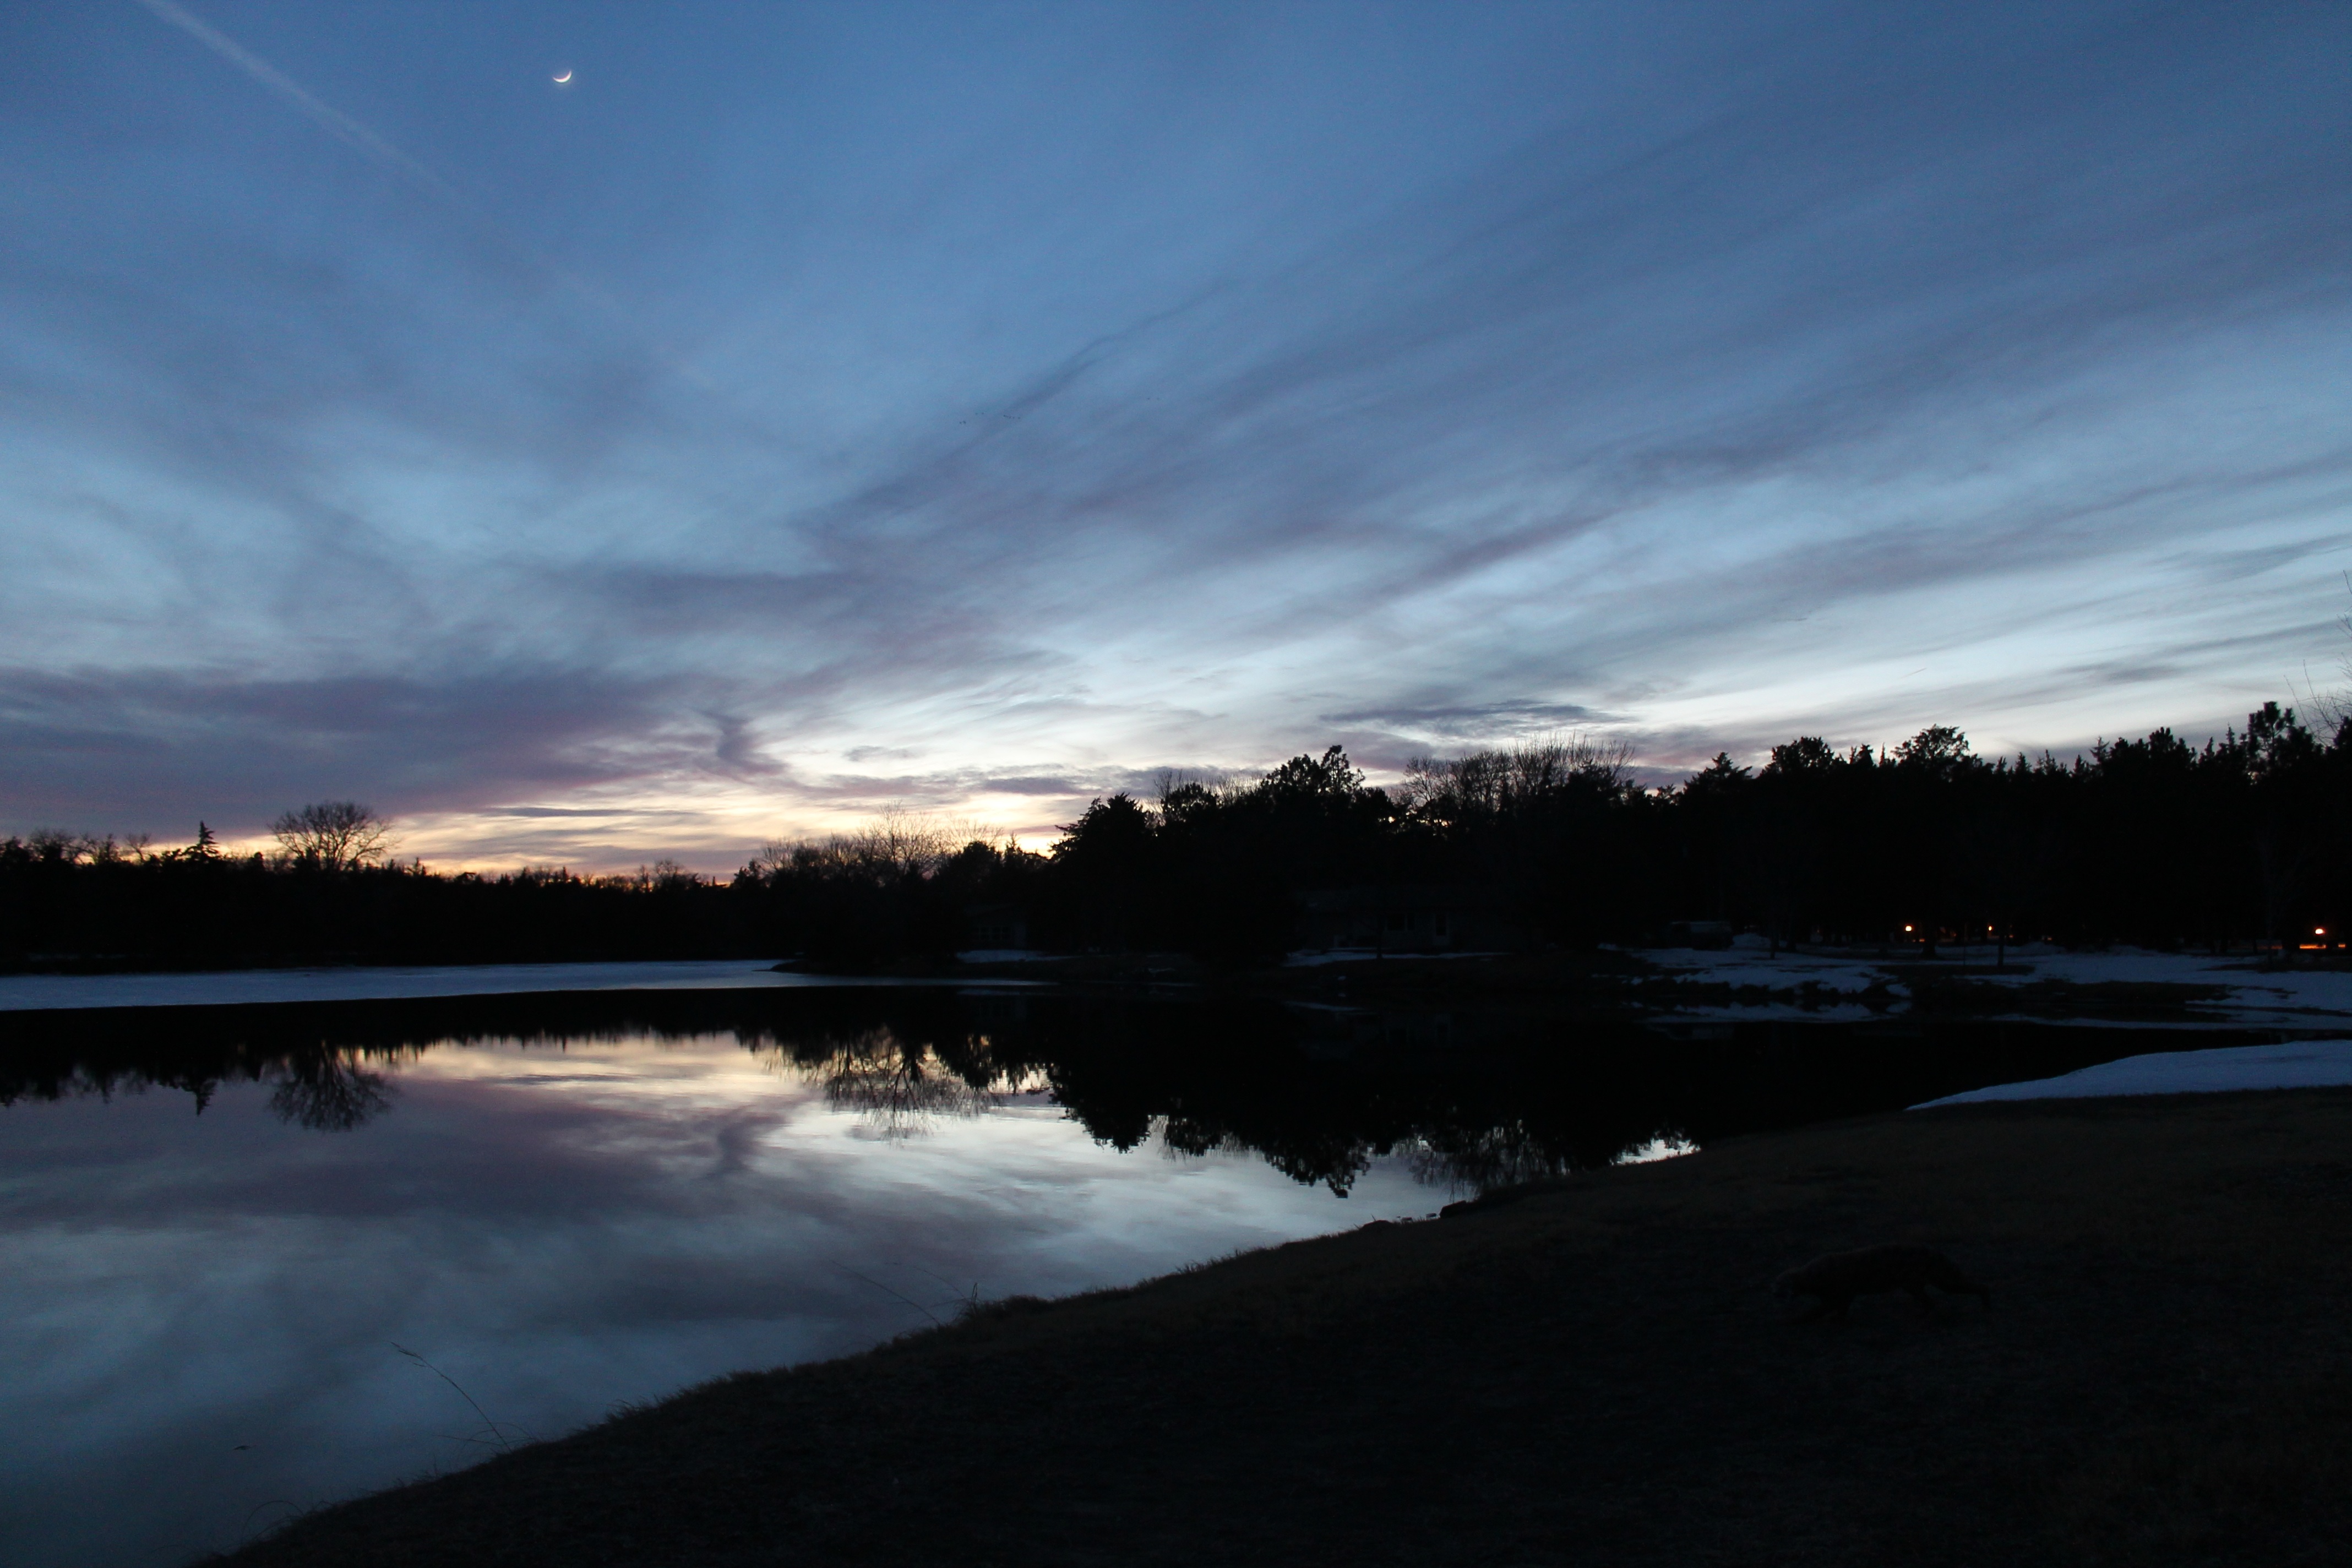
sea, coast, water, nature, horizon, silhouette, snow, cloud, sky, sunrise, sunset, night, sunlight, morning, shore, lake, dawn, atmosphere, river, dusk, evening, twilight, reflection, weather, blue, reservoir, clouds, loch, sunset sky, nebraska, atmospheric phenomenon